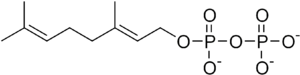
Le géranyl-pyrophosphate est le précurseur des monoterpènes comme le menthol, le camphre, le limonène, le géraniol, le citral, etc. Il a dix atomes de carbone.
Les monoterpènes sont une classe de terpènes constitués de deux molécules d’isoprène C₅H₈ et ont pour formule de base (C₅Hₓ)₂. Ils peuvent être linéaires ou contenir des cycles, la présence d'atomes d'oxygène n'est pas exclue.